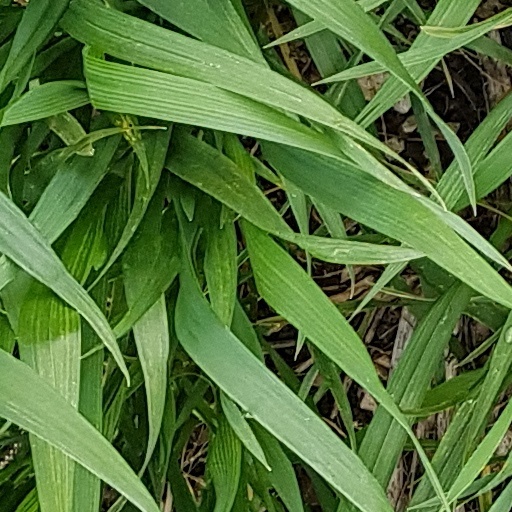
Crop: wheat